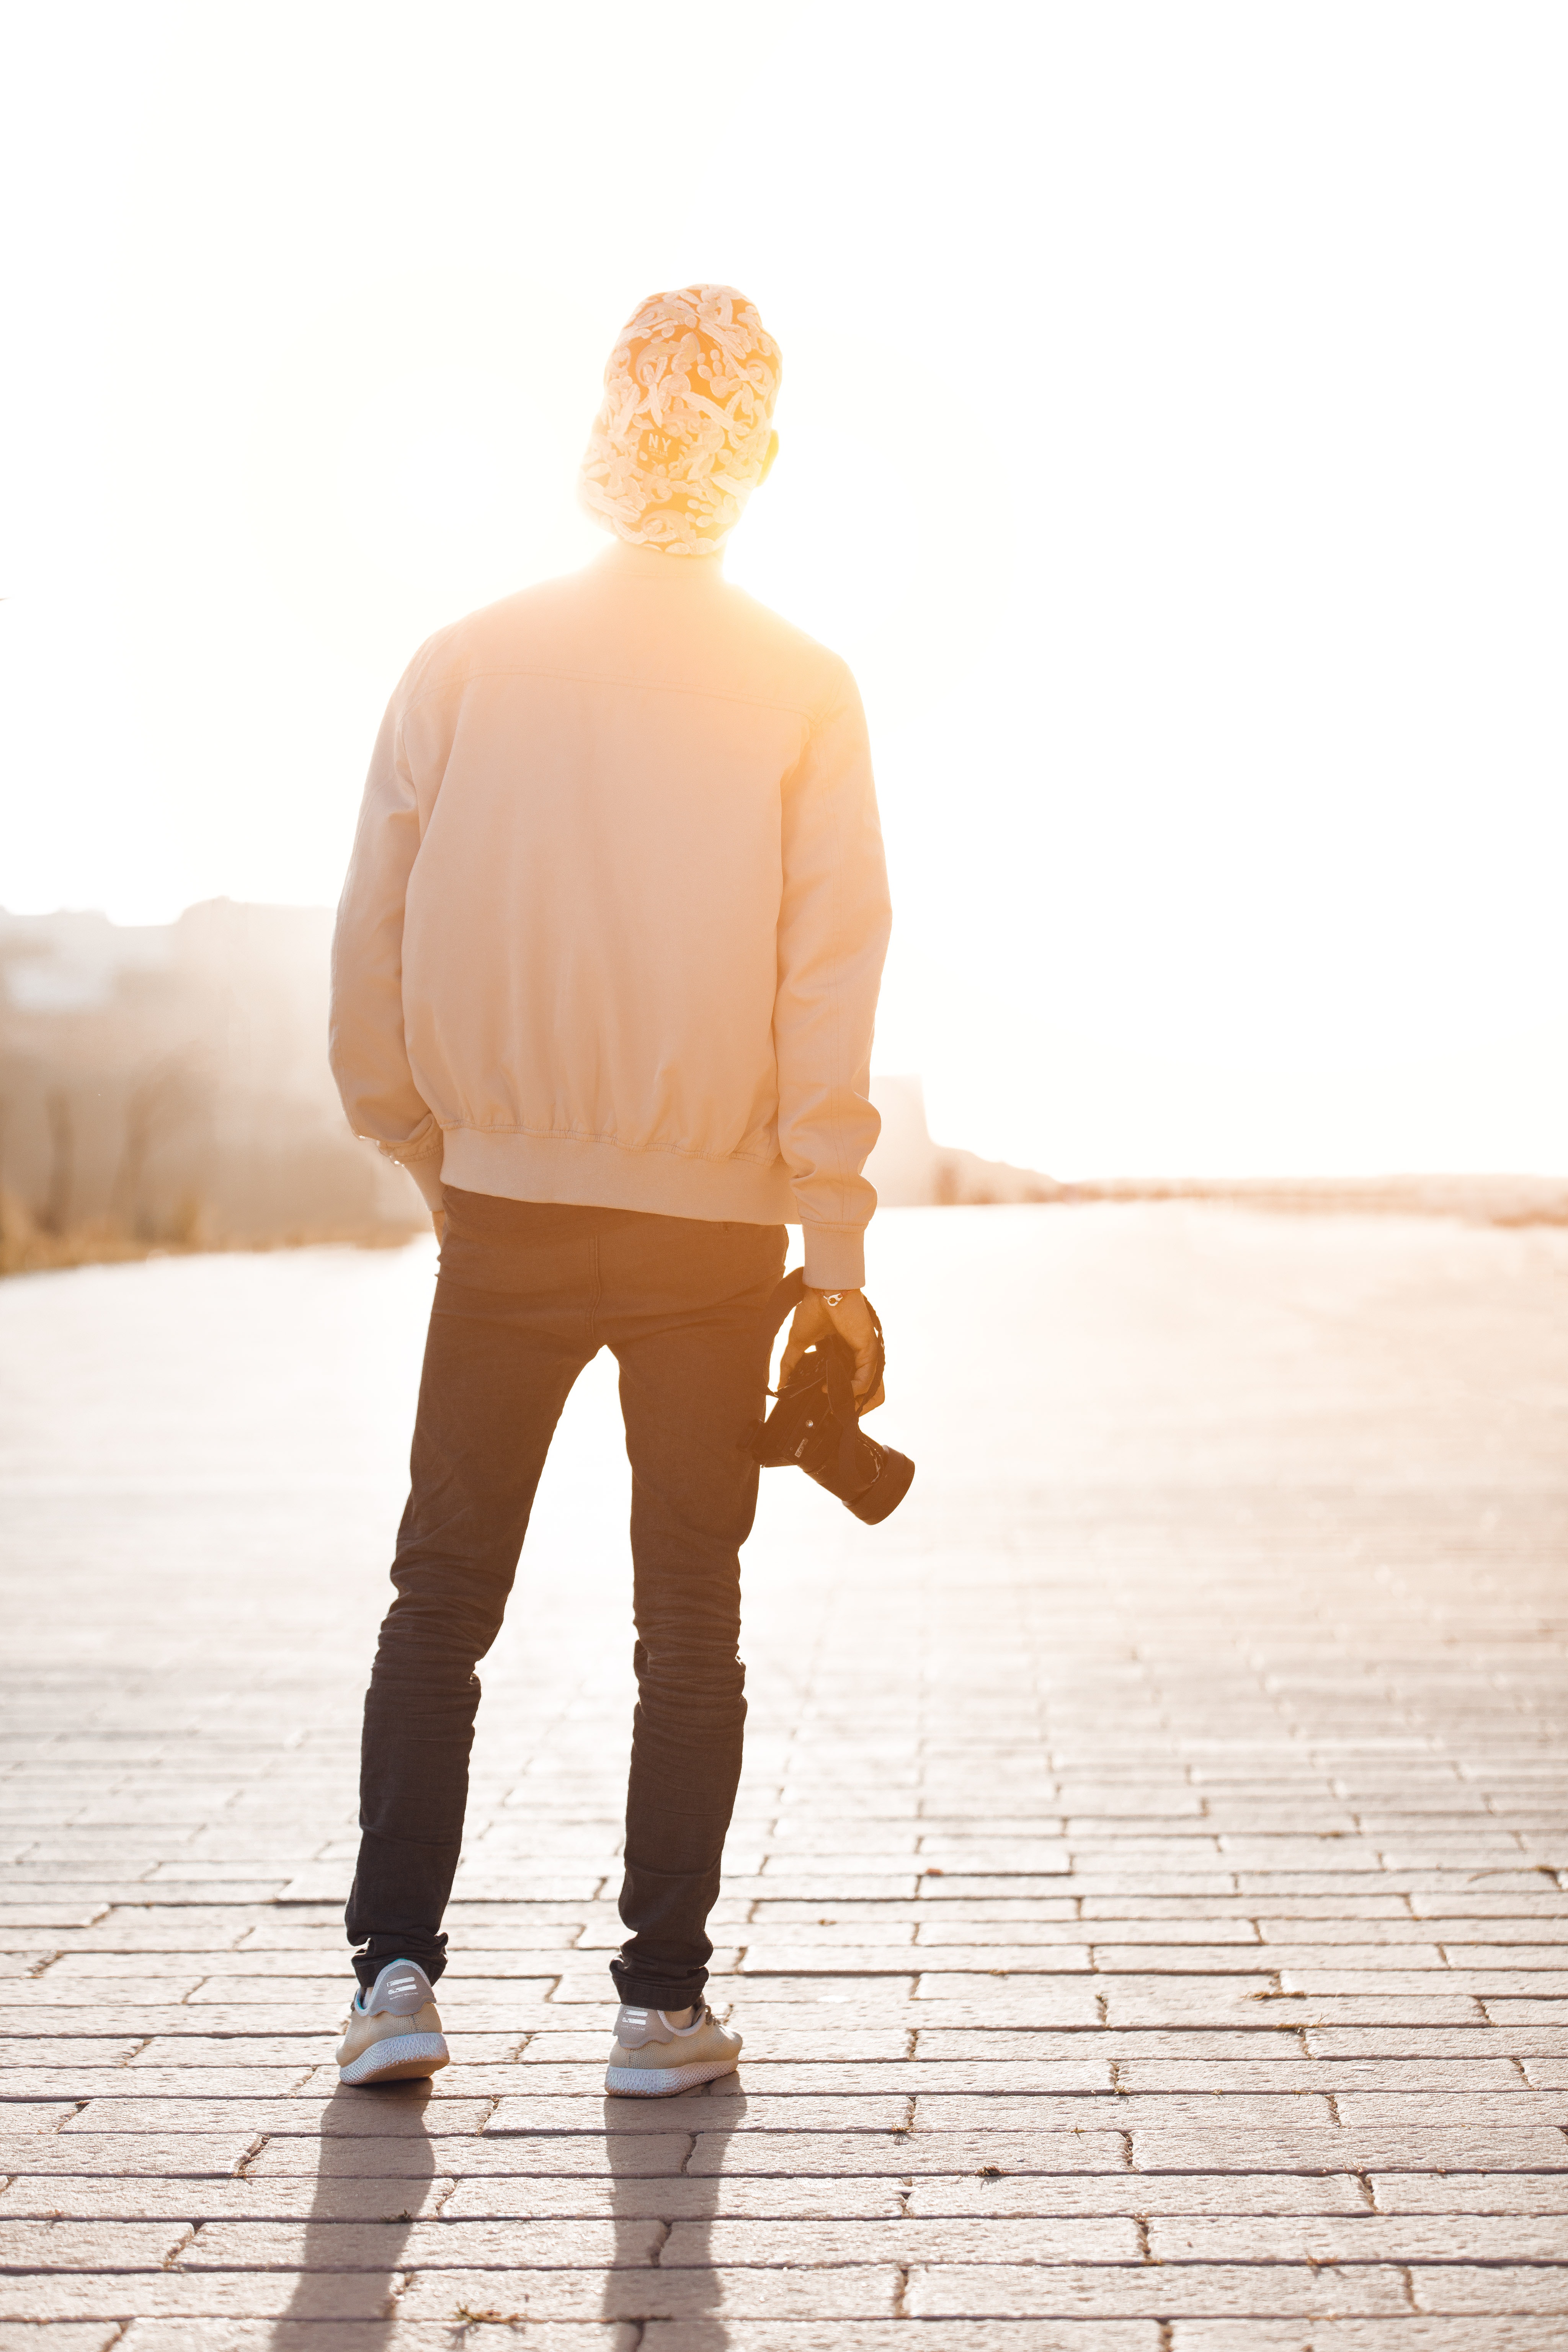
People in nature, photograph, standing, yellow, sky, photography, sunlight, human, leg, backlighting, outerwear, walking, jeans, shadow, street fashion, leisure, portrait photography, beige, shoe, gesture